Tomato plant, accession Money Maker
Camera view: vertical (180 deg); turntable rotation: 180 degrees
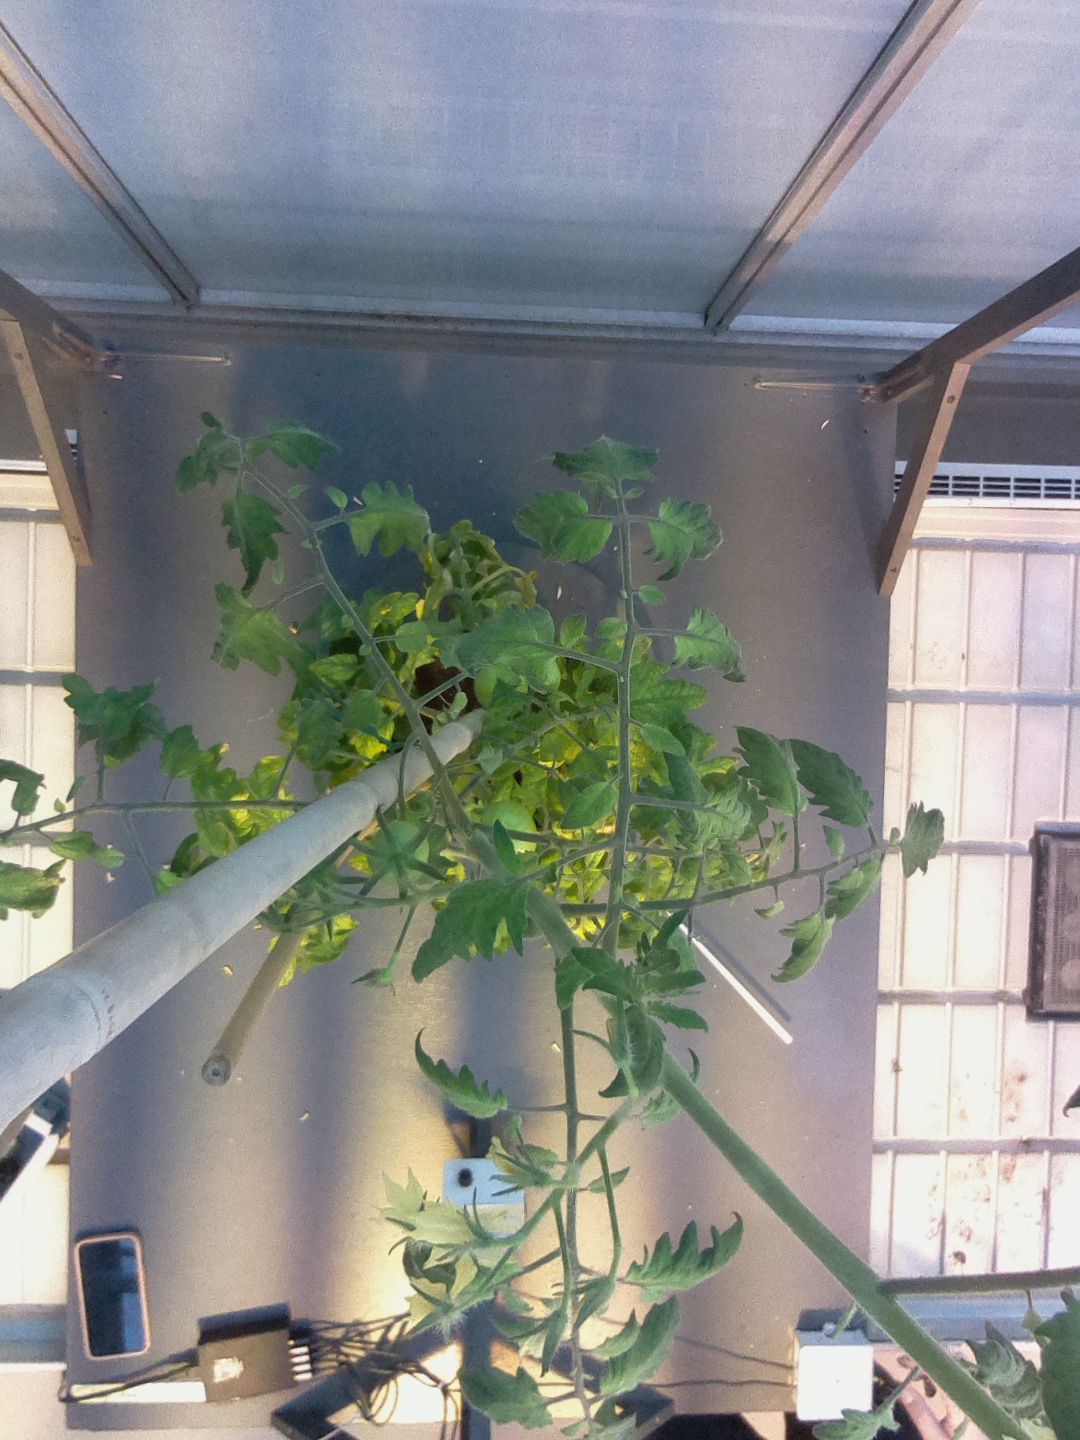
BBCH growth stage 73: 30%-40% of final fruit size